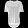
Label: T - shirt / top